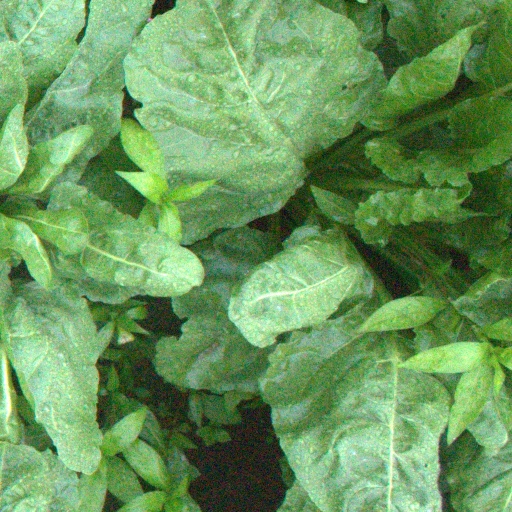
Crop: sugar beet